Mil V-12

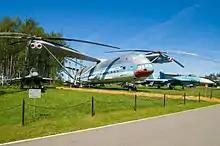
Mil V-12 at the Central Air Force Museum

Design studies for a giant helicopter were started at the Mil OKB in 1959, receiving official sanction in 1961 by the GKAT ("Gosudarstvenny Komitet po Aviatsionnoy Tekhnike" - State Committee on Aircraft Technology) instructing Mil to develop a helicopter capable of lifting . The GKAT directive was followed by a more detailed specification for the V-12 with hold dimensions similar to the Antonov An-22, intended to lift major items of combat material as well as 8K67, 8K75 and 8K82 inter-continental ballistic missiles (ICBM).